Kazan Federal University

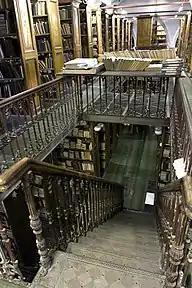
The Department of Rare Books and Manuscripts of Nikolai Lobachevsky Scientific Library

Kazan University Nikolai Lobachevsky Scientific Library bibliographical collections, including 15,000 manuscripts and 3,000 rare books. Opened in 1809, it first contained Count G. Potemkin's books brought to Kazan in 1799. Subsequently, the collections of Solovetsky Monastery were added to the library.